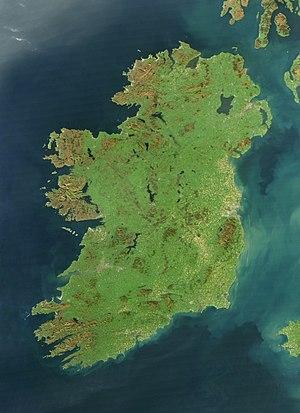
Le tourisme en Irlande représente une activité économique importante pour les deux entités de l'île d'Irlande, l'État d'Irlande indépendant et l'Irlande du Nord, une nation constitutive du Royaume-Uni.
L'Irlande est une île de l'archipel des îles Britanniques située dans l'océan Atlantique nord. Troisième plus grande île d'Europe, elle est séparée de la Grande-Bretagne située à l'est par la mer d'Irlande.